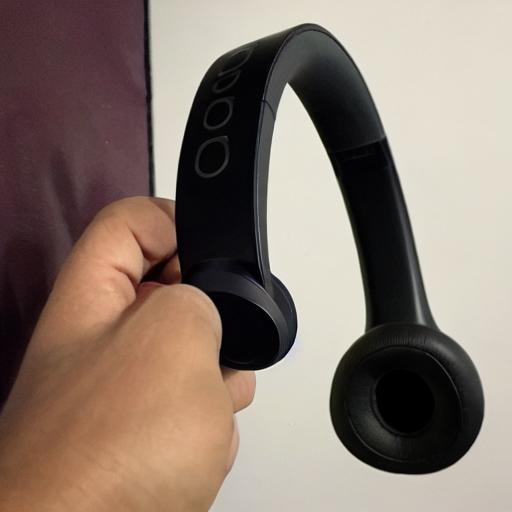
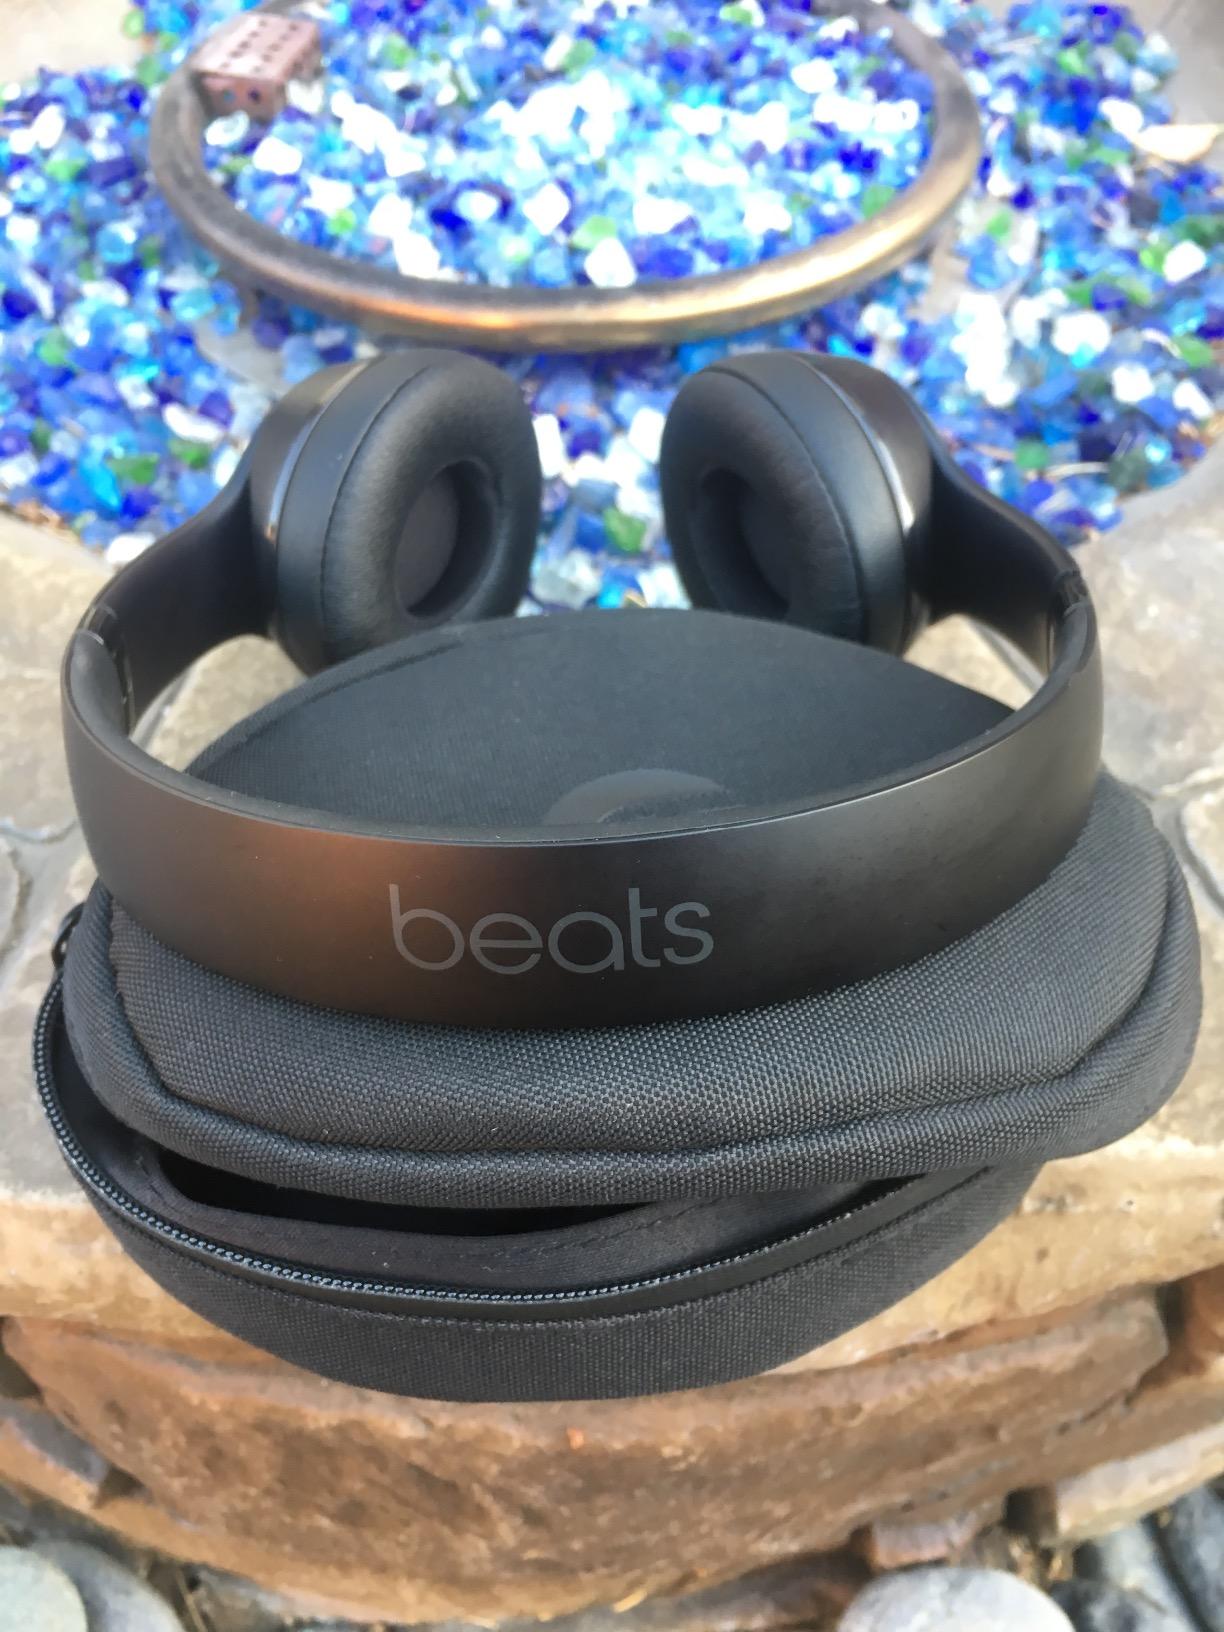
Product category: headphones
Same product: no